Cyclone Beni

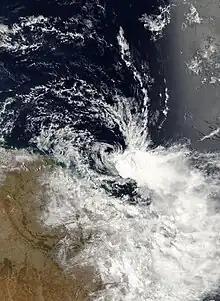
Beni in the Australian Region on 4 February 2003

After peaking in intensity Beni subsequently started to weaken as a trough of low pressure increased vertical wind shear over the system, while an upper-level low started to develop to the west of New Caledonia. However, a strengthening ridge slowed Beni down and allowed the cyclone to move towards the south and then southwest, moving it away from Vanuatu. Rapid dissipating due to wind shear, the cyclone's central dense overcast was soon completely separated from Beni's center of circulation. On 30 January, the storm passed south of New Caledonia and even closer to the "commune" of L'Île-des-Pins, but by this time, RSMC Nadi reported that Cyclone Beni was only a marginal Category 1 system with winds of 40 mph (65 km/h) and a pressure of . The system was further downgraded into a tropical depression the same day while located southwest of New Caledonia. The depression continued to move towards the west, and subsequently northwest, across the Coral Sea, and on 1 February, the depression crossed 160°E and moved into the Australian region. In an area of once again increasing sea surface temperatures and warm air, convection developed over the center. TCWC Brisbane reported that the system was once again briefly upgraded into tropical cyclone status. At this time the pressure of the cyclone was . However, vertical wind shear once again took its toll on Beni, and the circulation center decoupled from the deep convection and the storm's strongest winds. Consequently, Beni was once again downgraded into a depression, just 12 hours after its re-classification as a tropical cyclone. The remnant low of Severe Tropical Cyclone Beni made landfall near Mackay on 5 February.